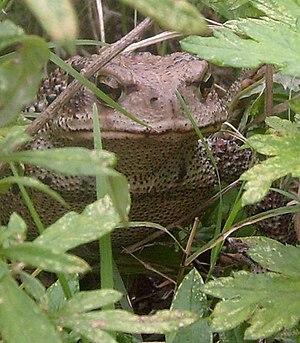
Bufo gargarizans est une espèce d'amphibiens de la famille des Bufonidae. Elle est originaire d'Asie de l'Est.